Question: Please indicate a possible affordance area of the bench that can be used for sitting on
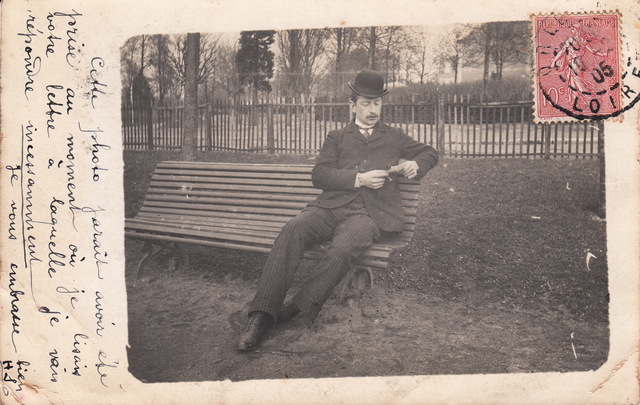
Answer: [122.5, 200, 426.5, 263]